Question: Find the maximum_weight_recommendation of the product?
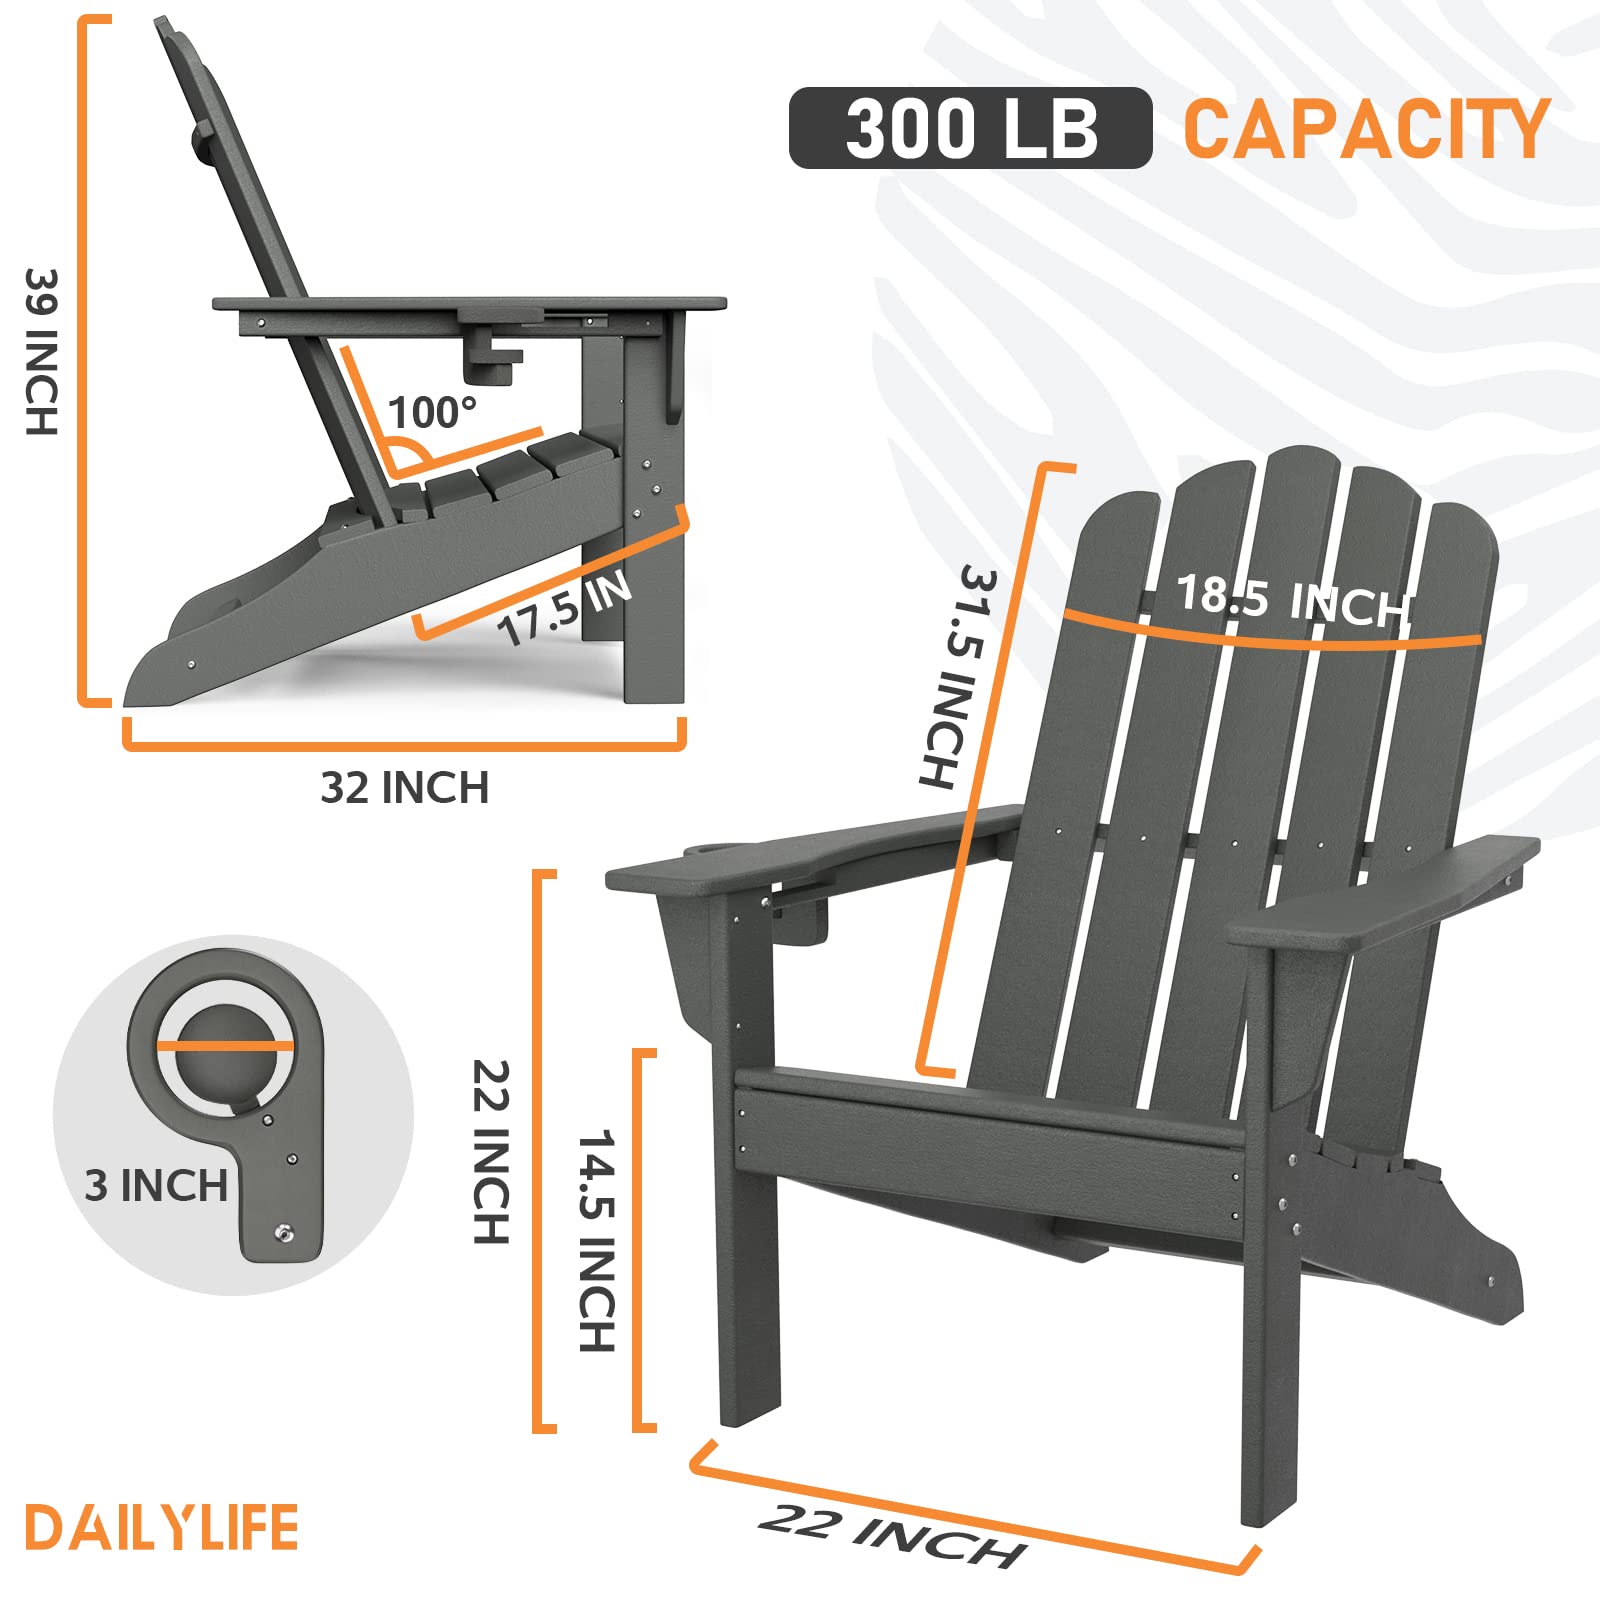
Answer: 300 pound